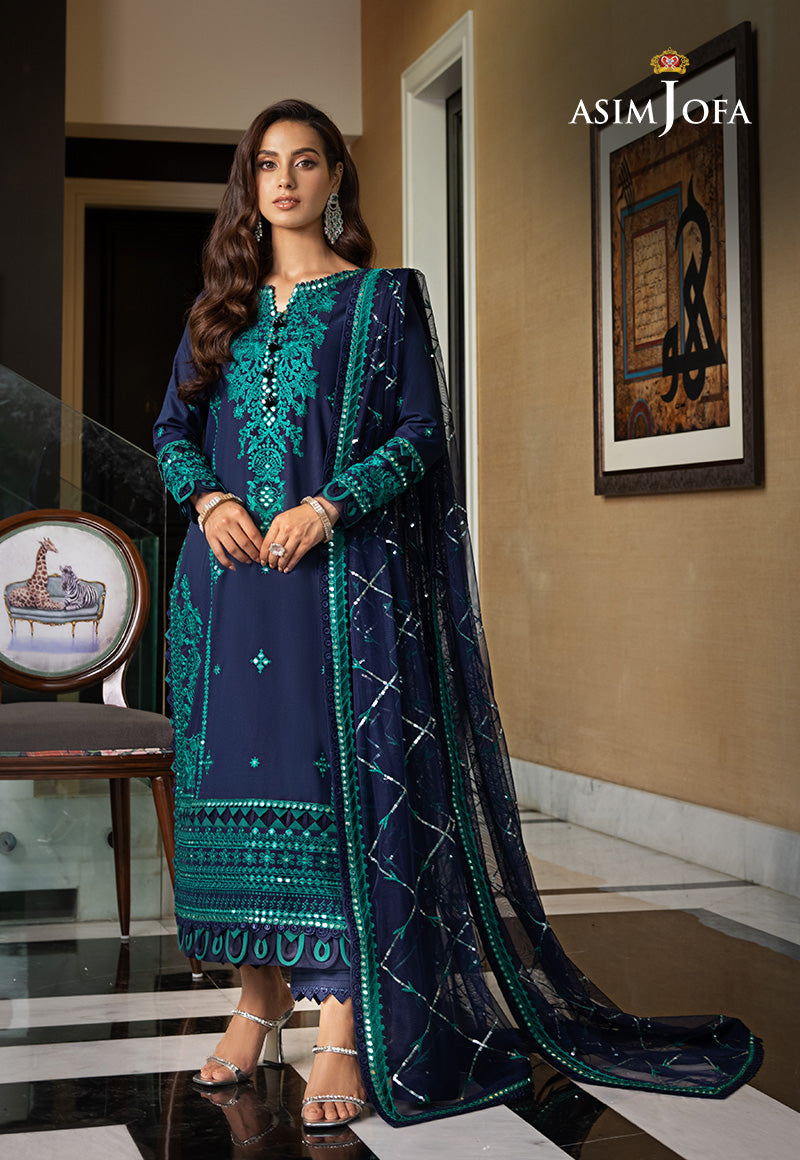
navy blue embroidered salwar suit